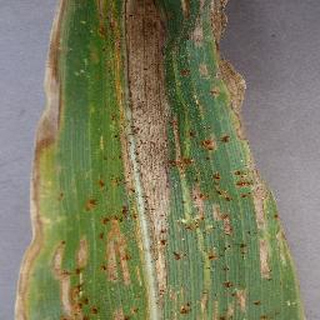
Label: corn_cercospora_leaf_spot